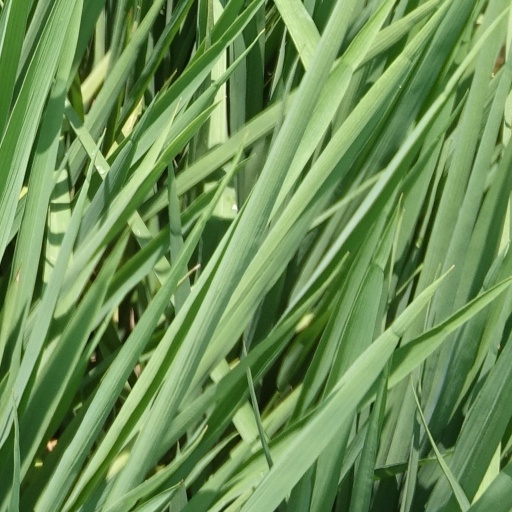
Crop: rice